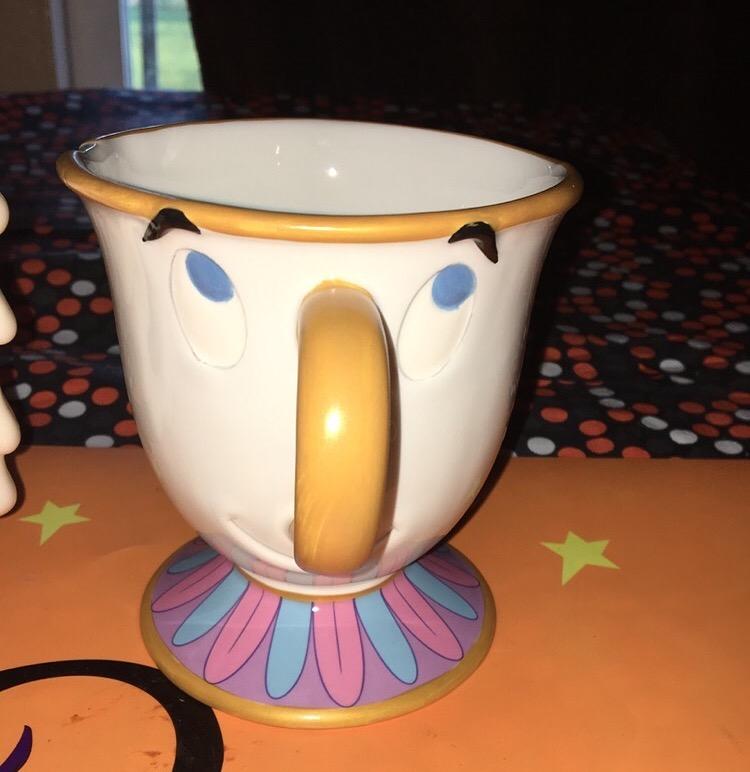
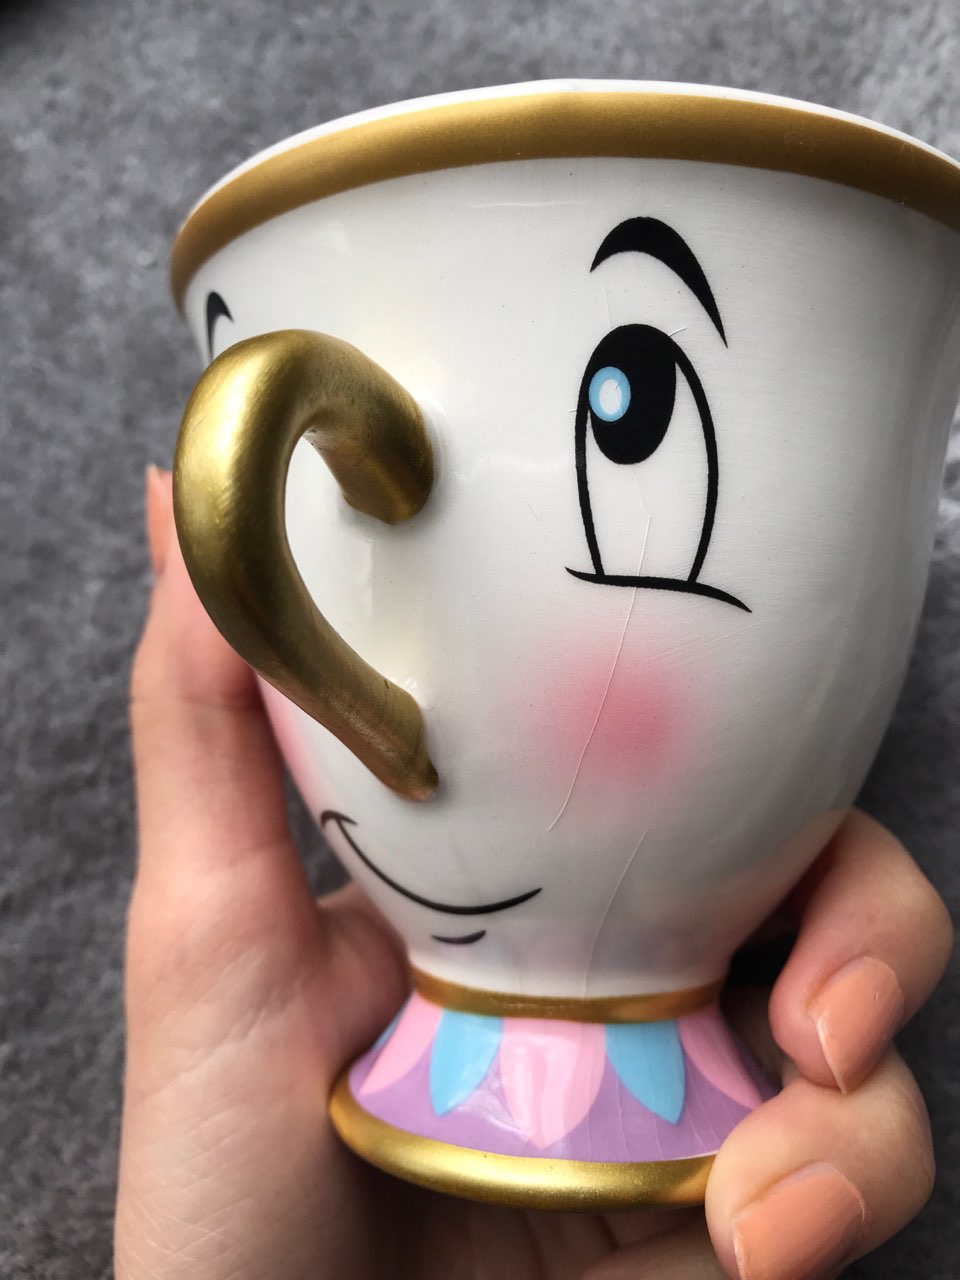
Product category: items_mug
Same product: no